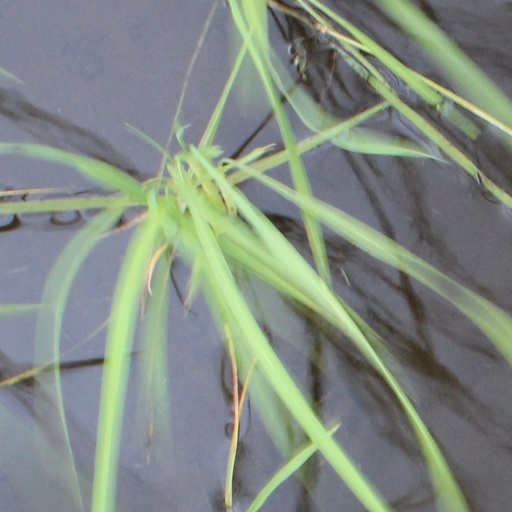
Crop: rice